Stan Wood (fossil hunter)

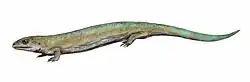
Lizzie - not a true lizard, a close relative of Amniota

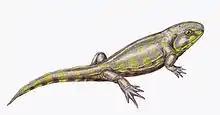
Eucritta, also discovered at East Kirkton Quarry

Arguably Wood's greatest single discovery came in 1984, when he opened up an abandoned Victorian quarry in East Kirkton near Bathgate. The quarry revealed an abundance of fossil marine and terrestrial arthropods, along with examples of several classes of fish and early amphibians. The most important single discovery was a tetrapod nicknamed "Lizzie", a small lizard-like animal ("Westlothiana"), which is possibly the oldest known reptile. Ever mindful of commercial opportunity, in 1986, Wood exhibited his large collection on tour, opened by David Attenborough, entitled ""Mr. Wood's Fossils"" and hosted by three museums across the UK. The following year, Wood opened a fossil shop in Edinburgh by the same name, which is still trading today. East Kirkton was subsequently leased by Wood and systematically excavated by a dedicated research team from the Hunterian Museum. Their combined efforts were presented at a conference of the Royal Society of Edinburgh in 1992 and compiled in twenty-eight papers, considered by the scientific community as a major milestone in the understanding of the evolution of the earliest known community of land animals and plants on the planet.